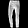
Label: Trouser